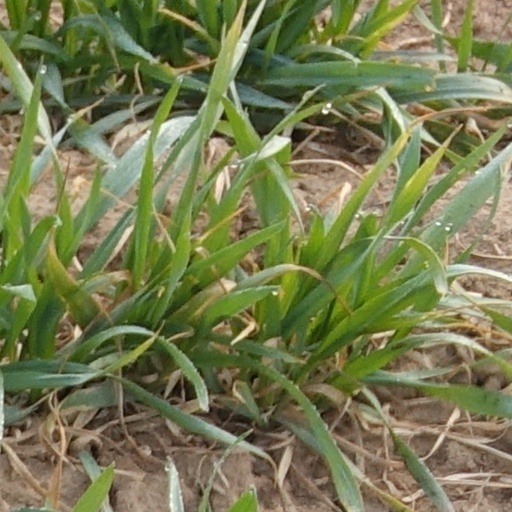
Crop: wheat